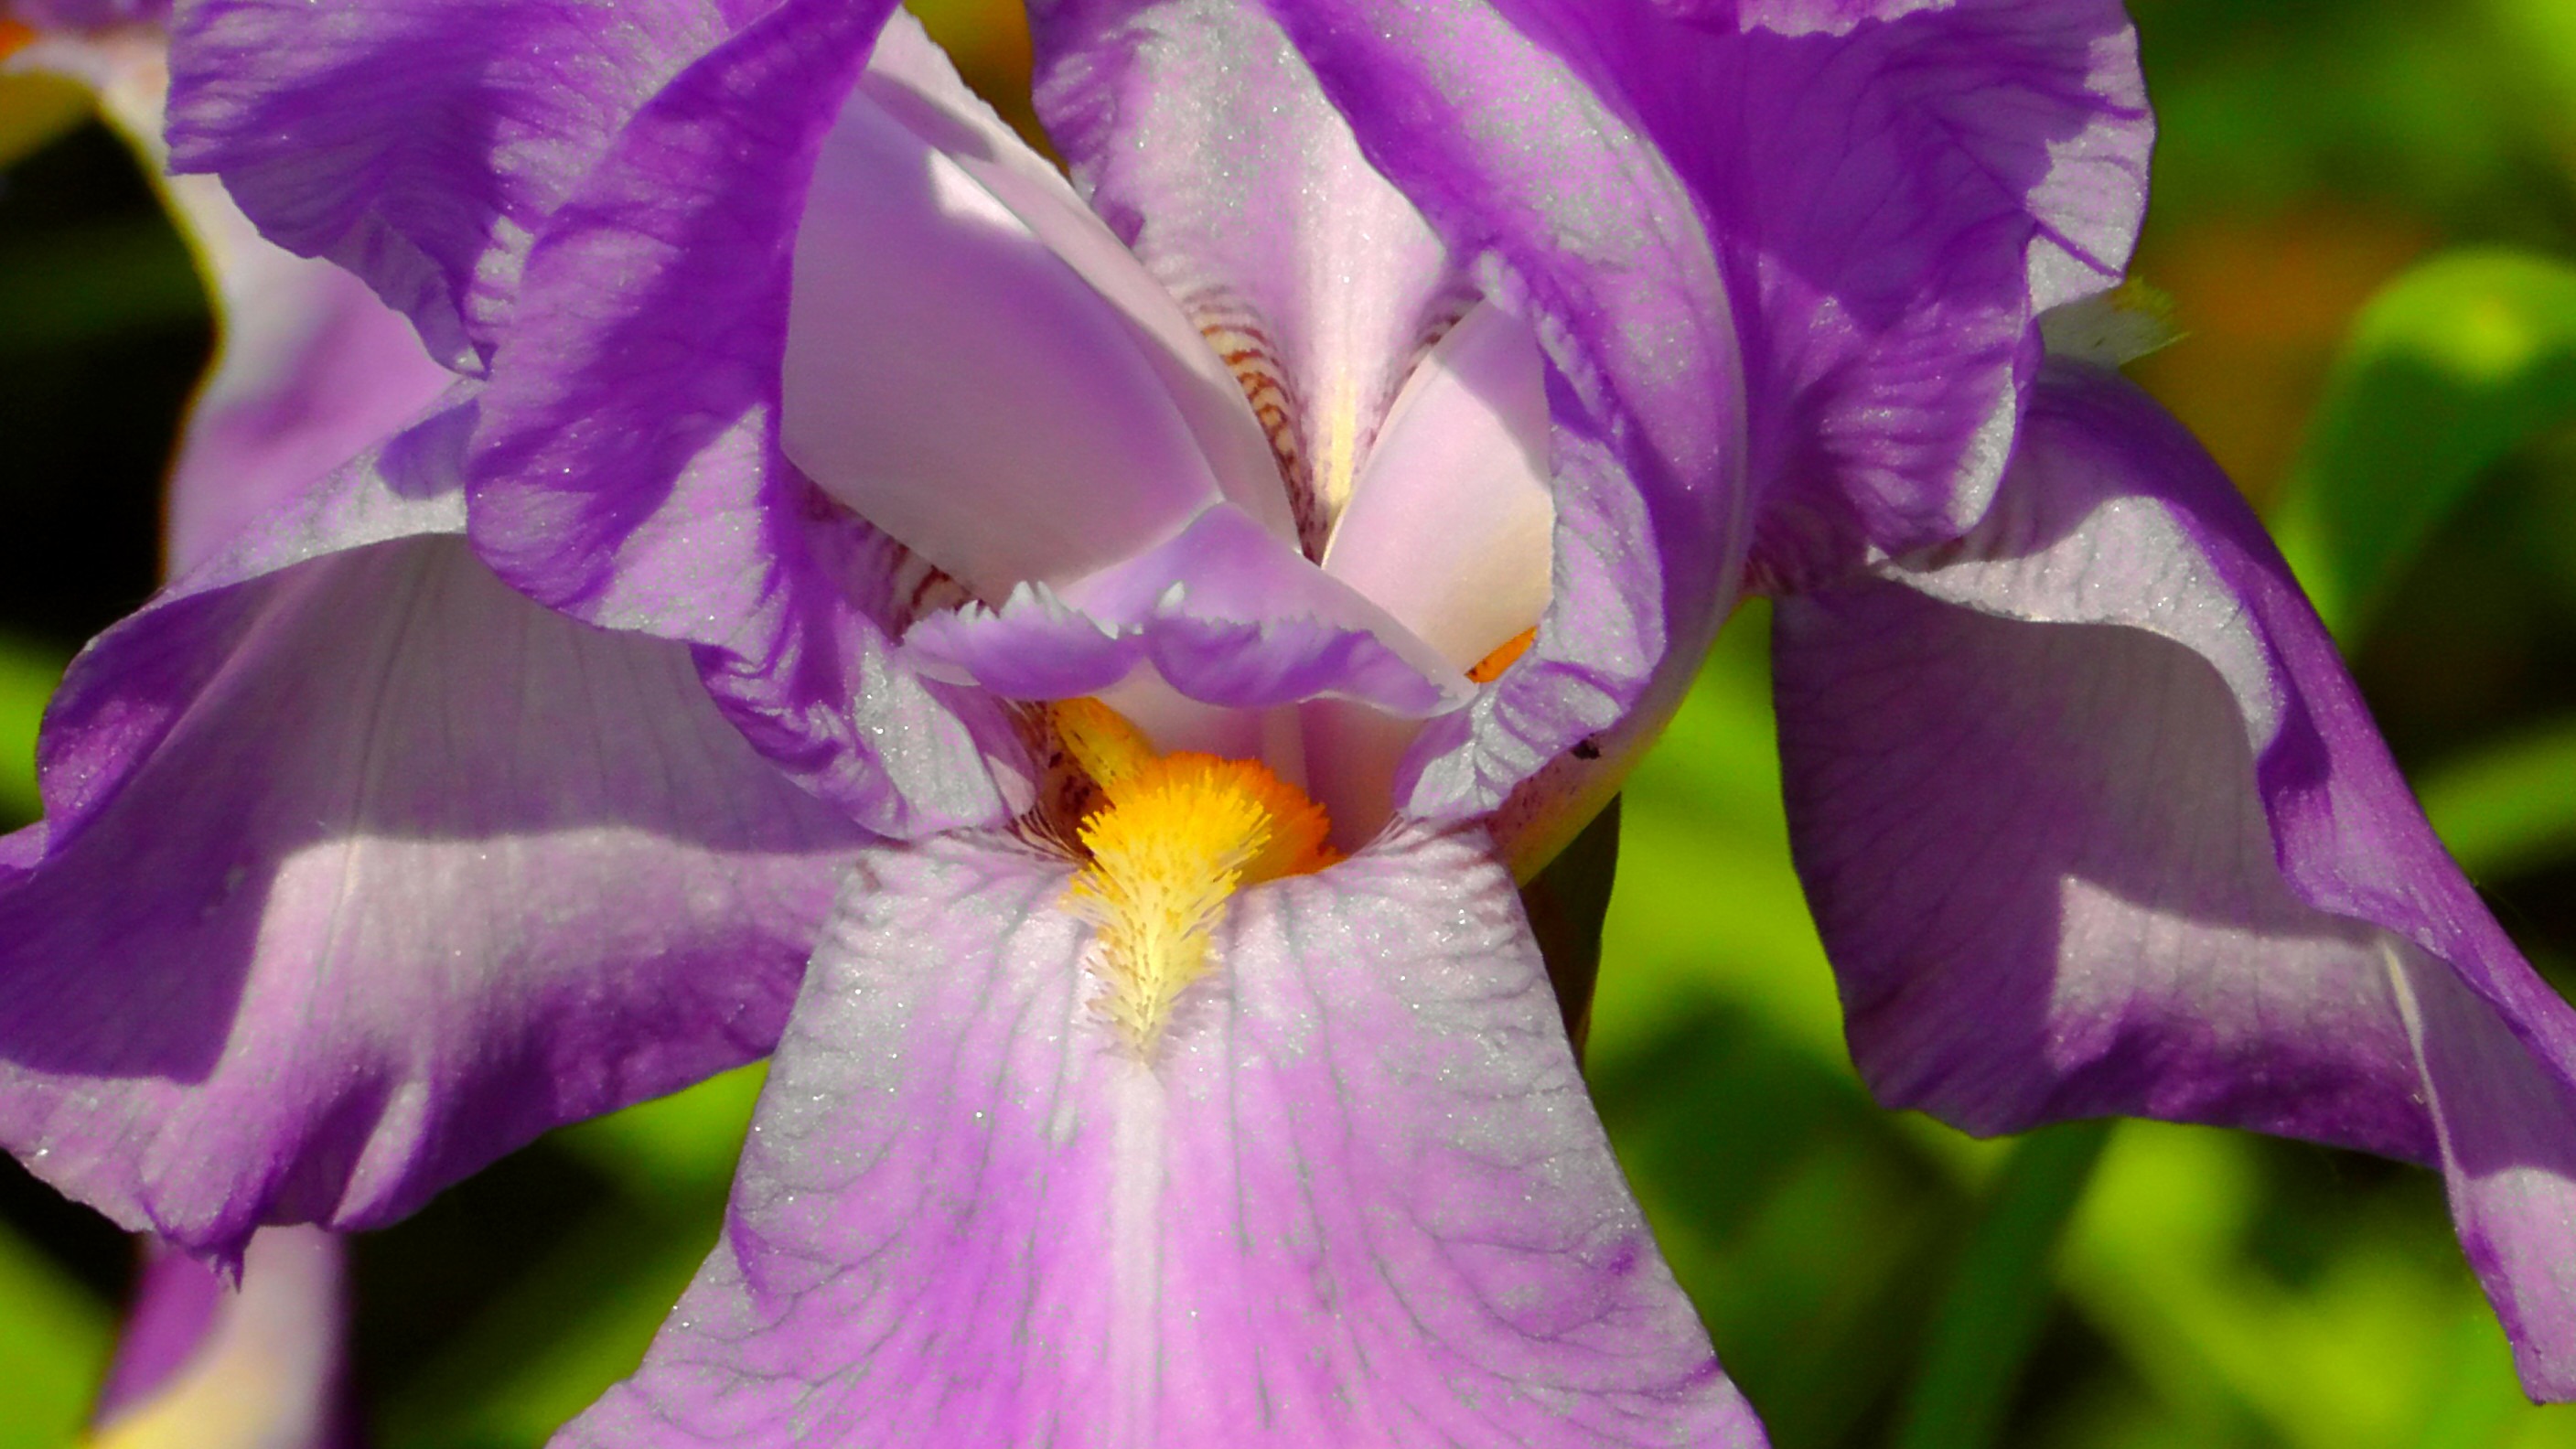
nature, blossom, plant, flower, purple, petal, bloom, summer, macro, botany, flora, flowers, iris, eye, violet, organ, macro photography, flowering plant, flowering stems, cattleya, plant stem, land plant, iris family, christmas orchid, cattleya labiata